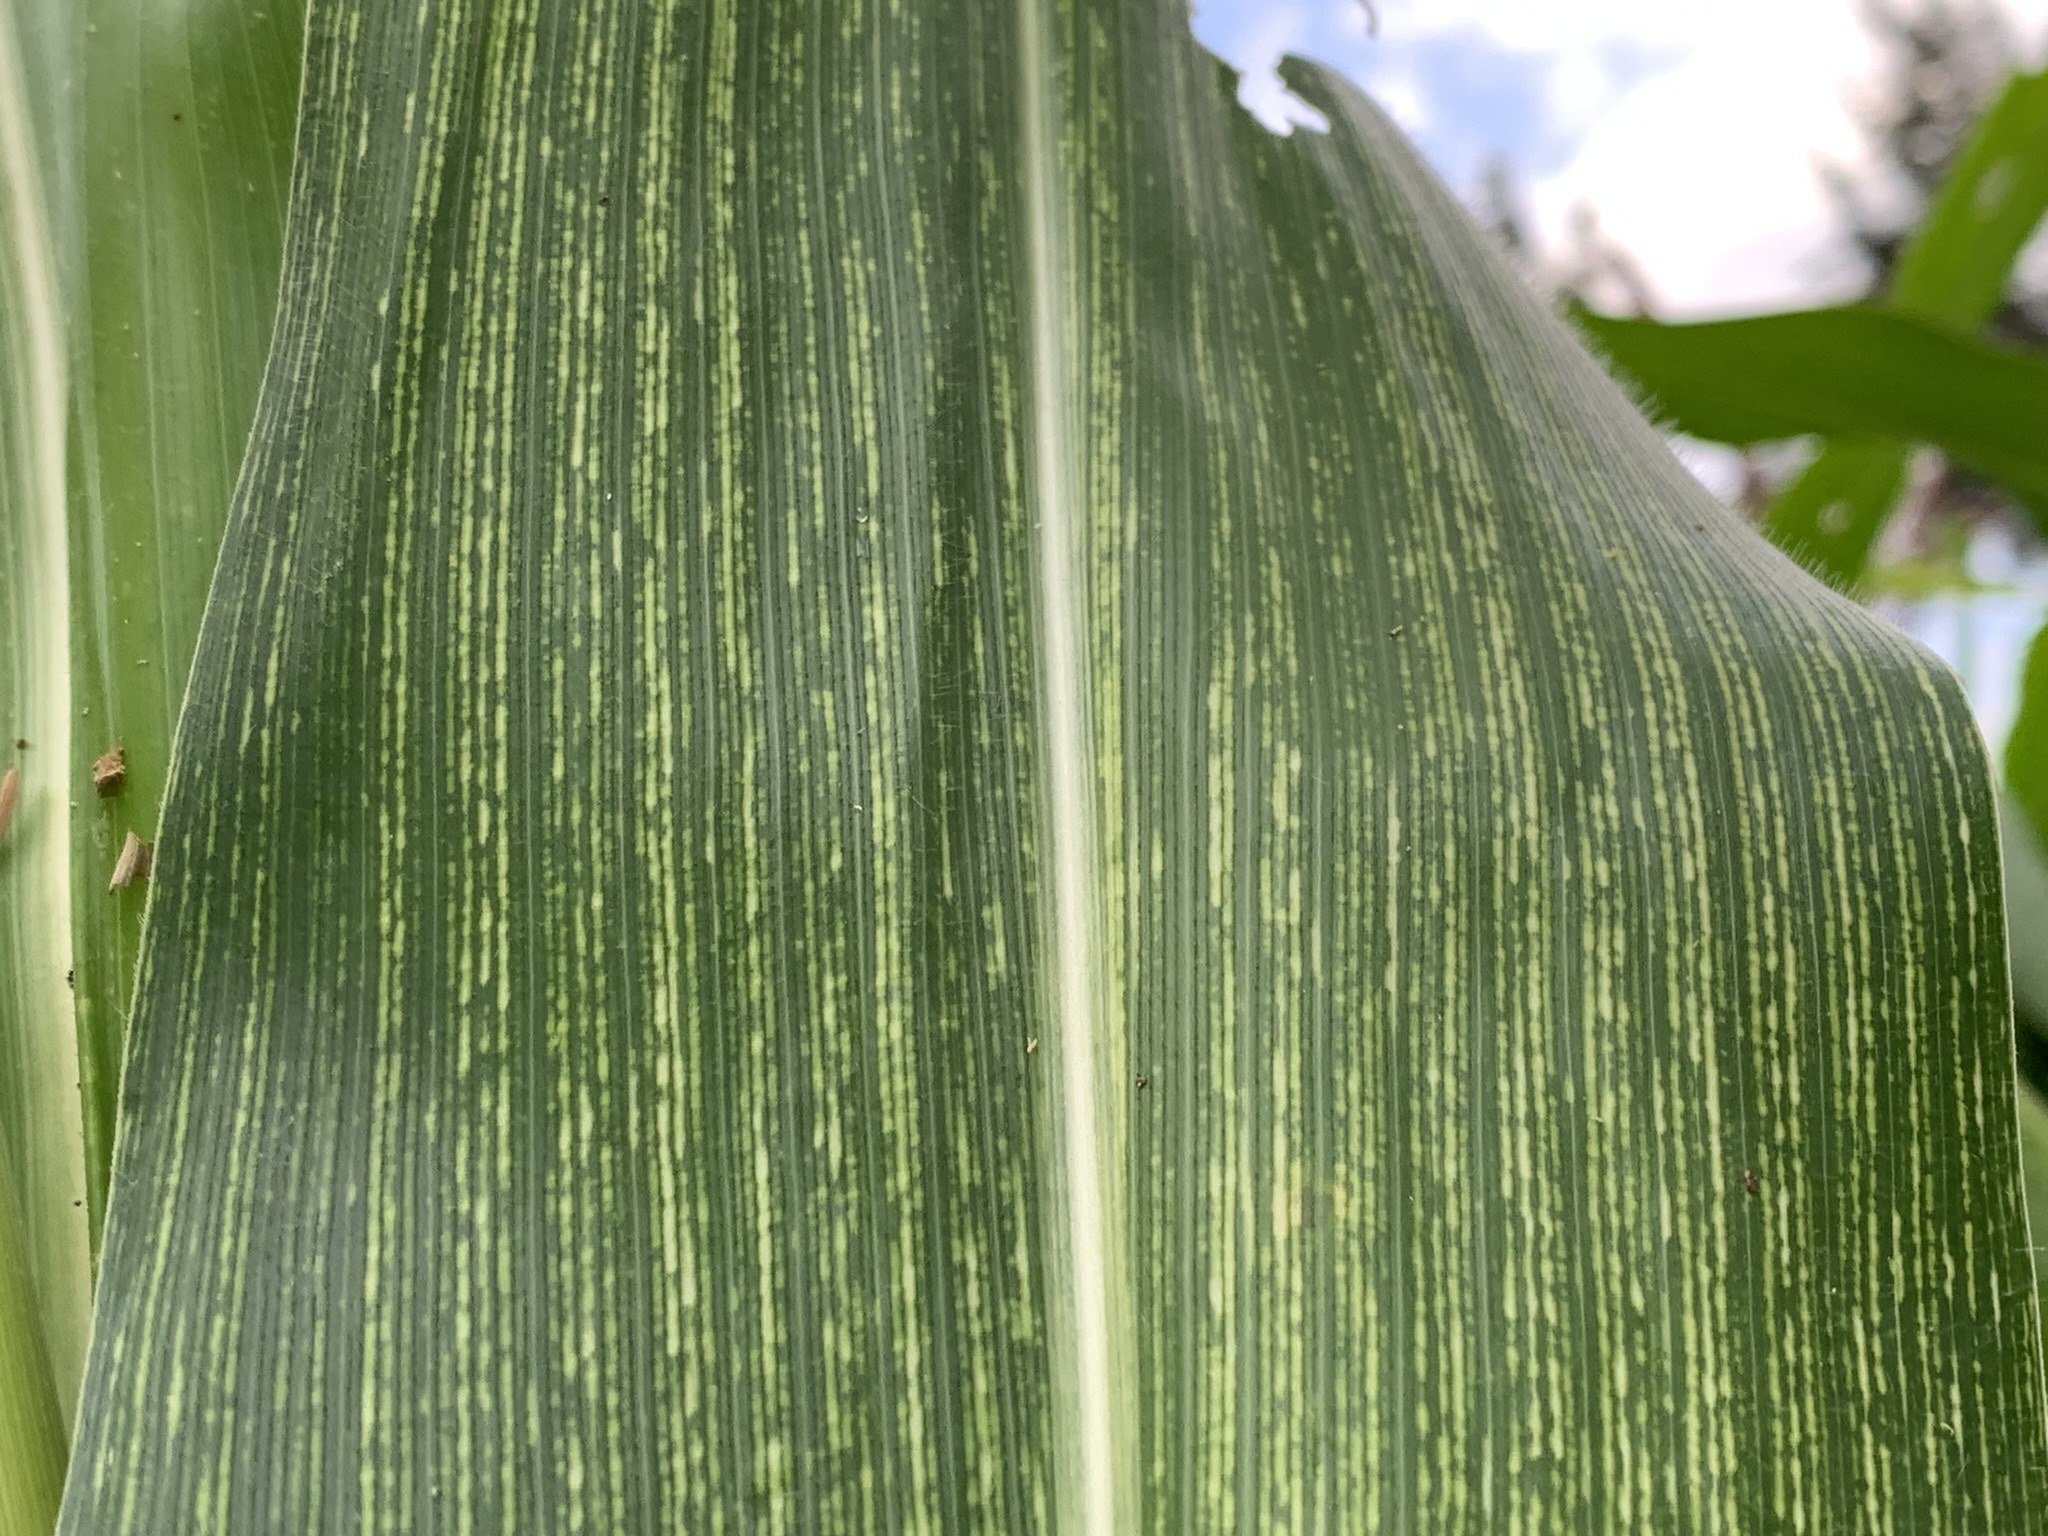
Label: MSV